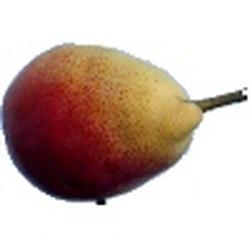
Label: Pear